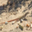
Label: lizard